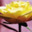
Label: rose